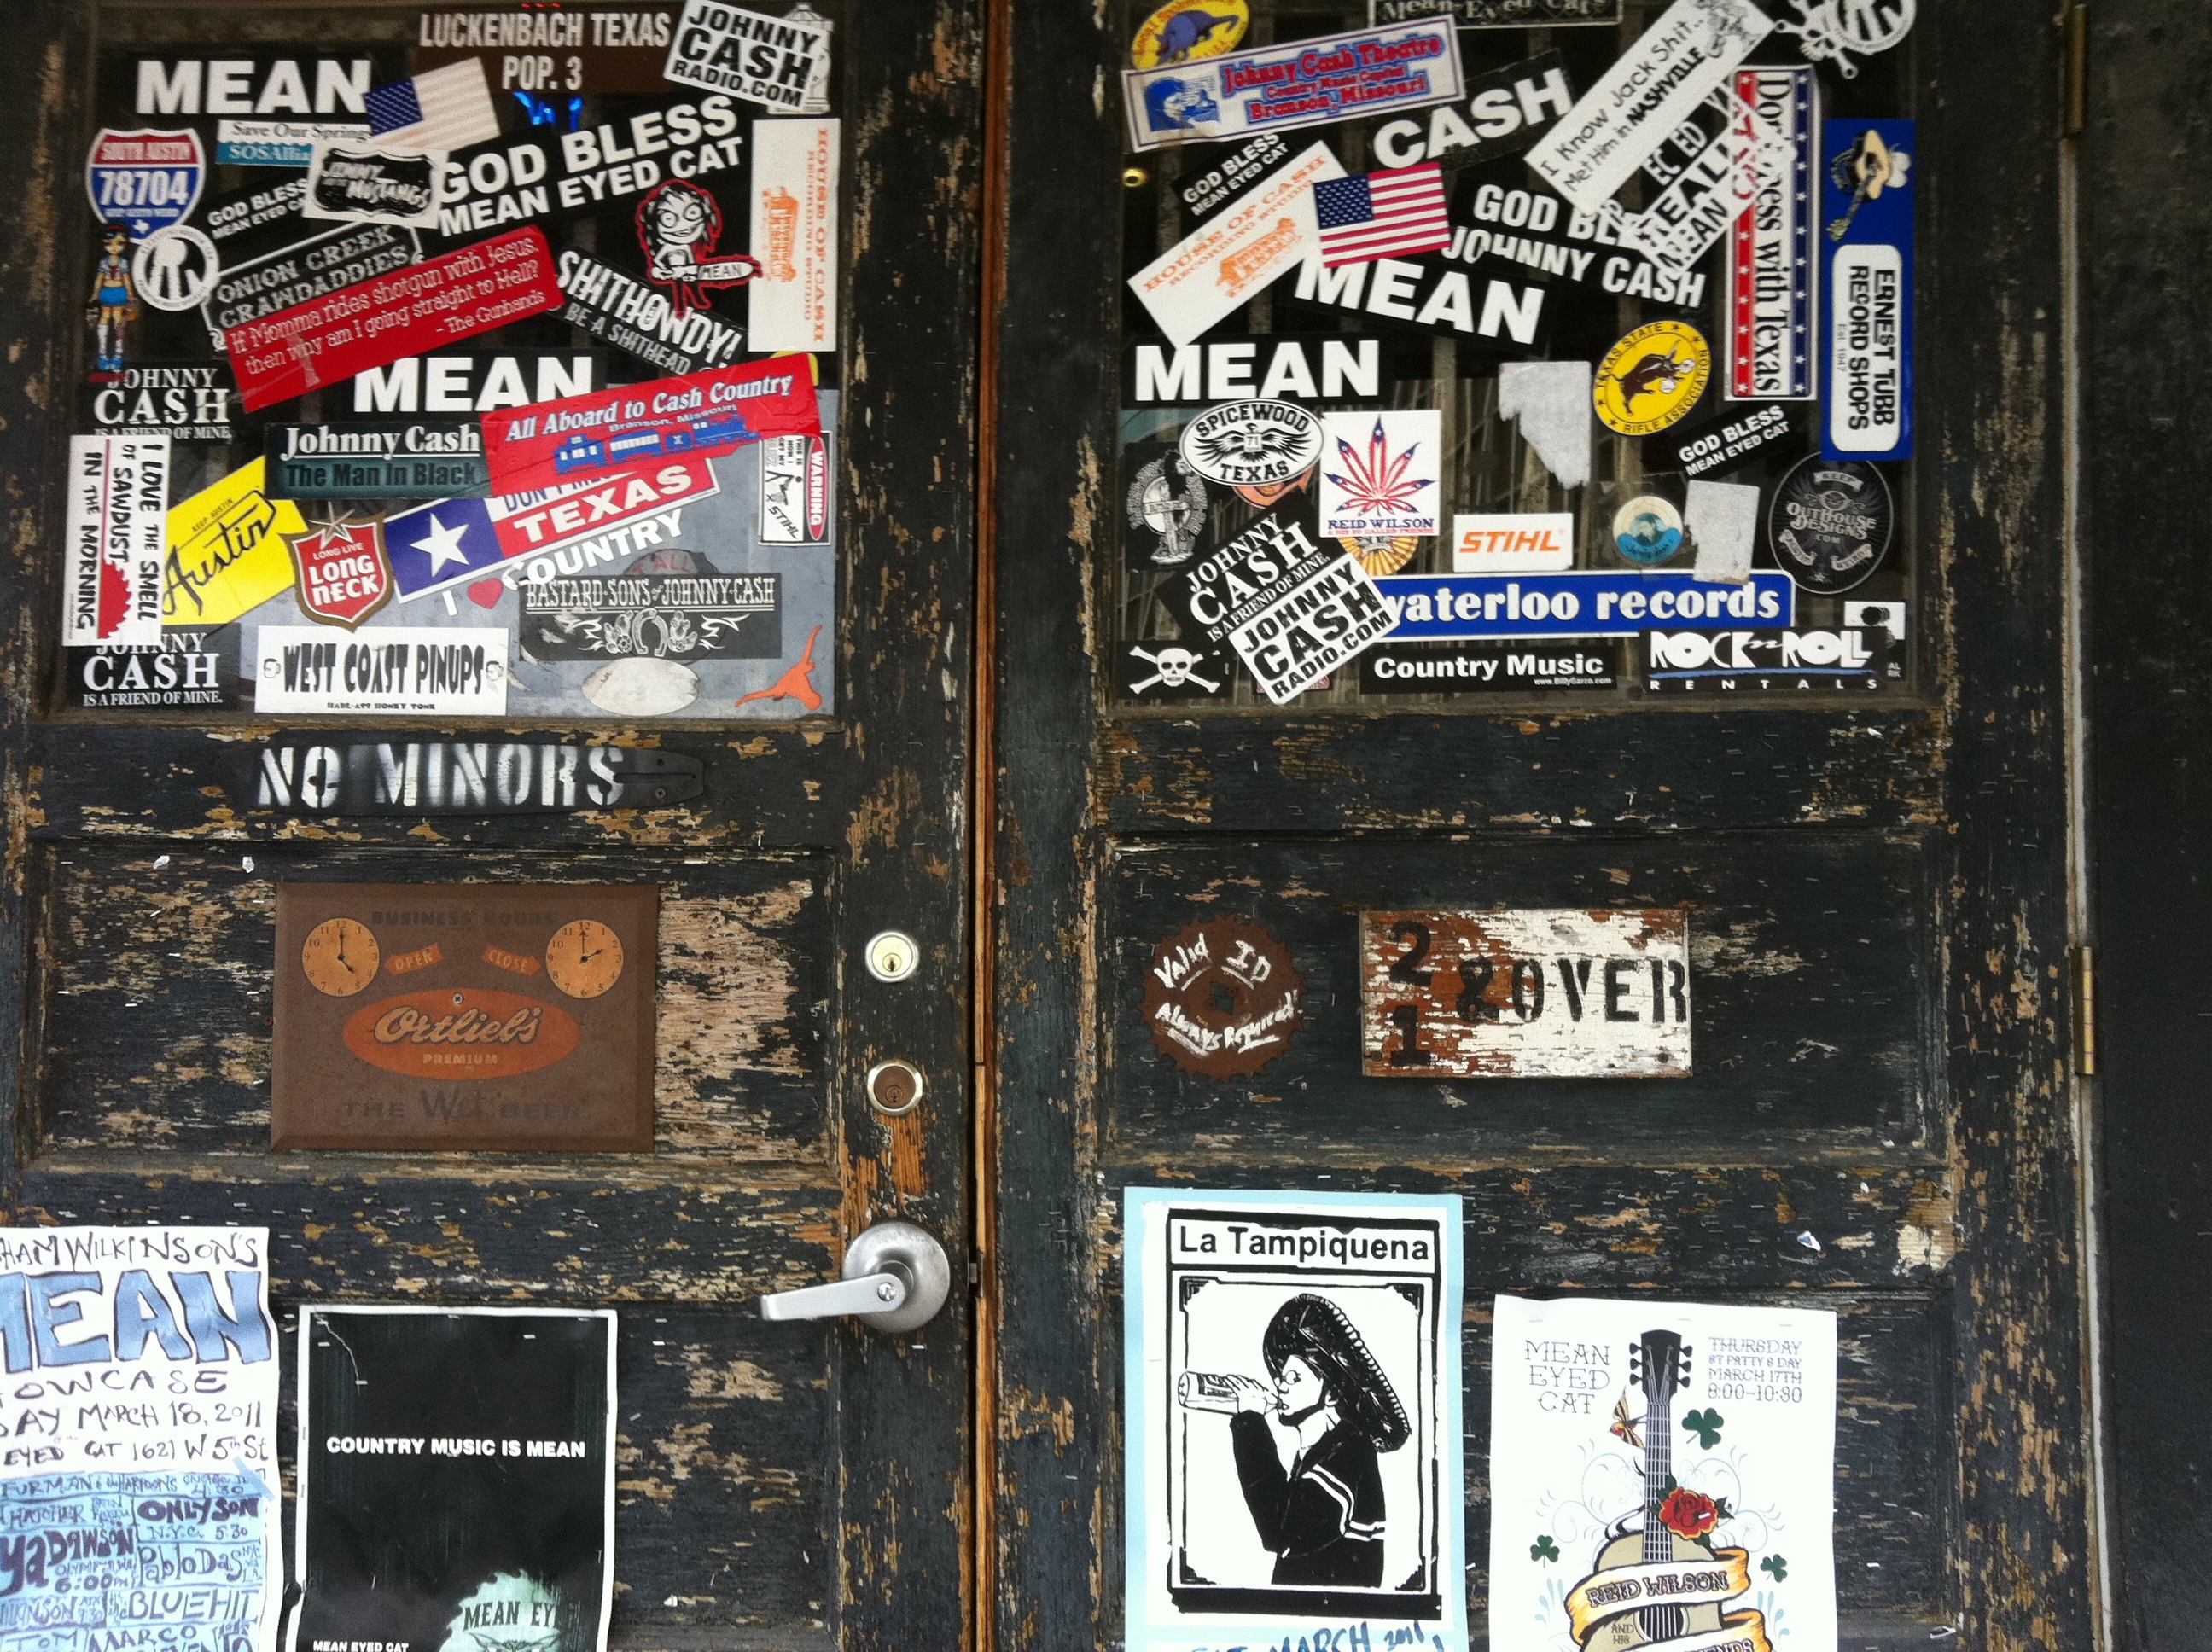
gadget, door, sticker, art, worn, games, comics